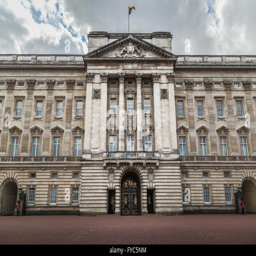
the front facade on a gloomy day